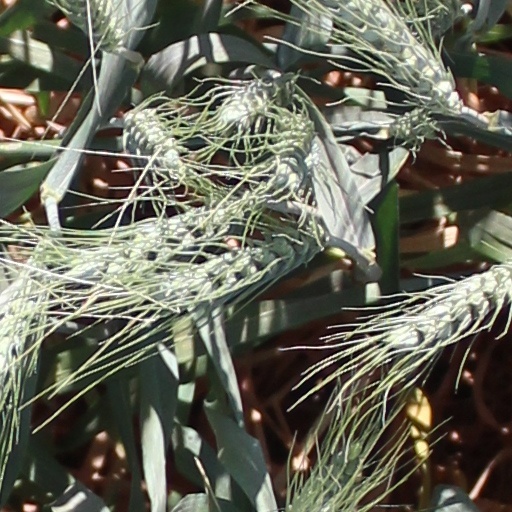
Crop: wheat